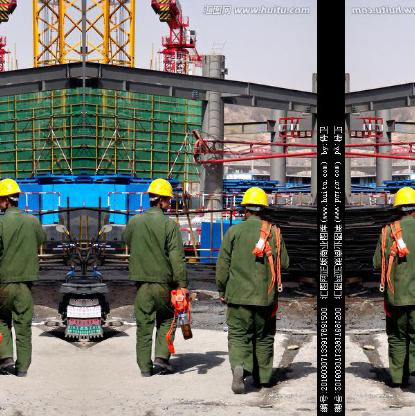
Objects in the image:
label: helmet
label: helmet
label: helmet
label: helmet